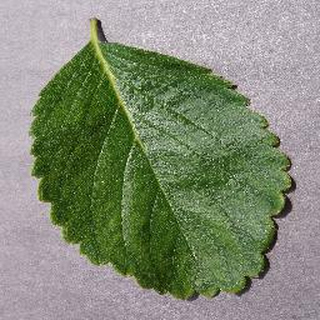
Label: healthy_strawberry